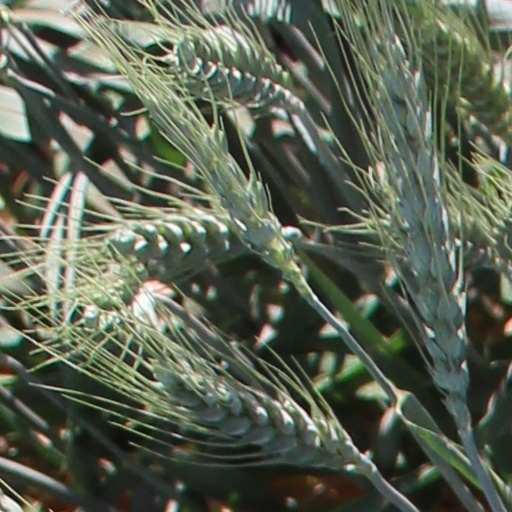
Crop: wheat